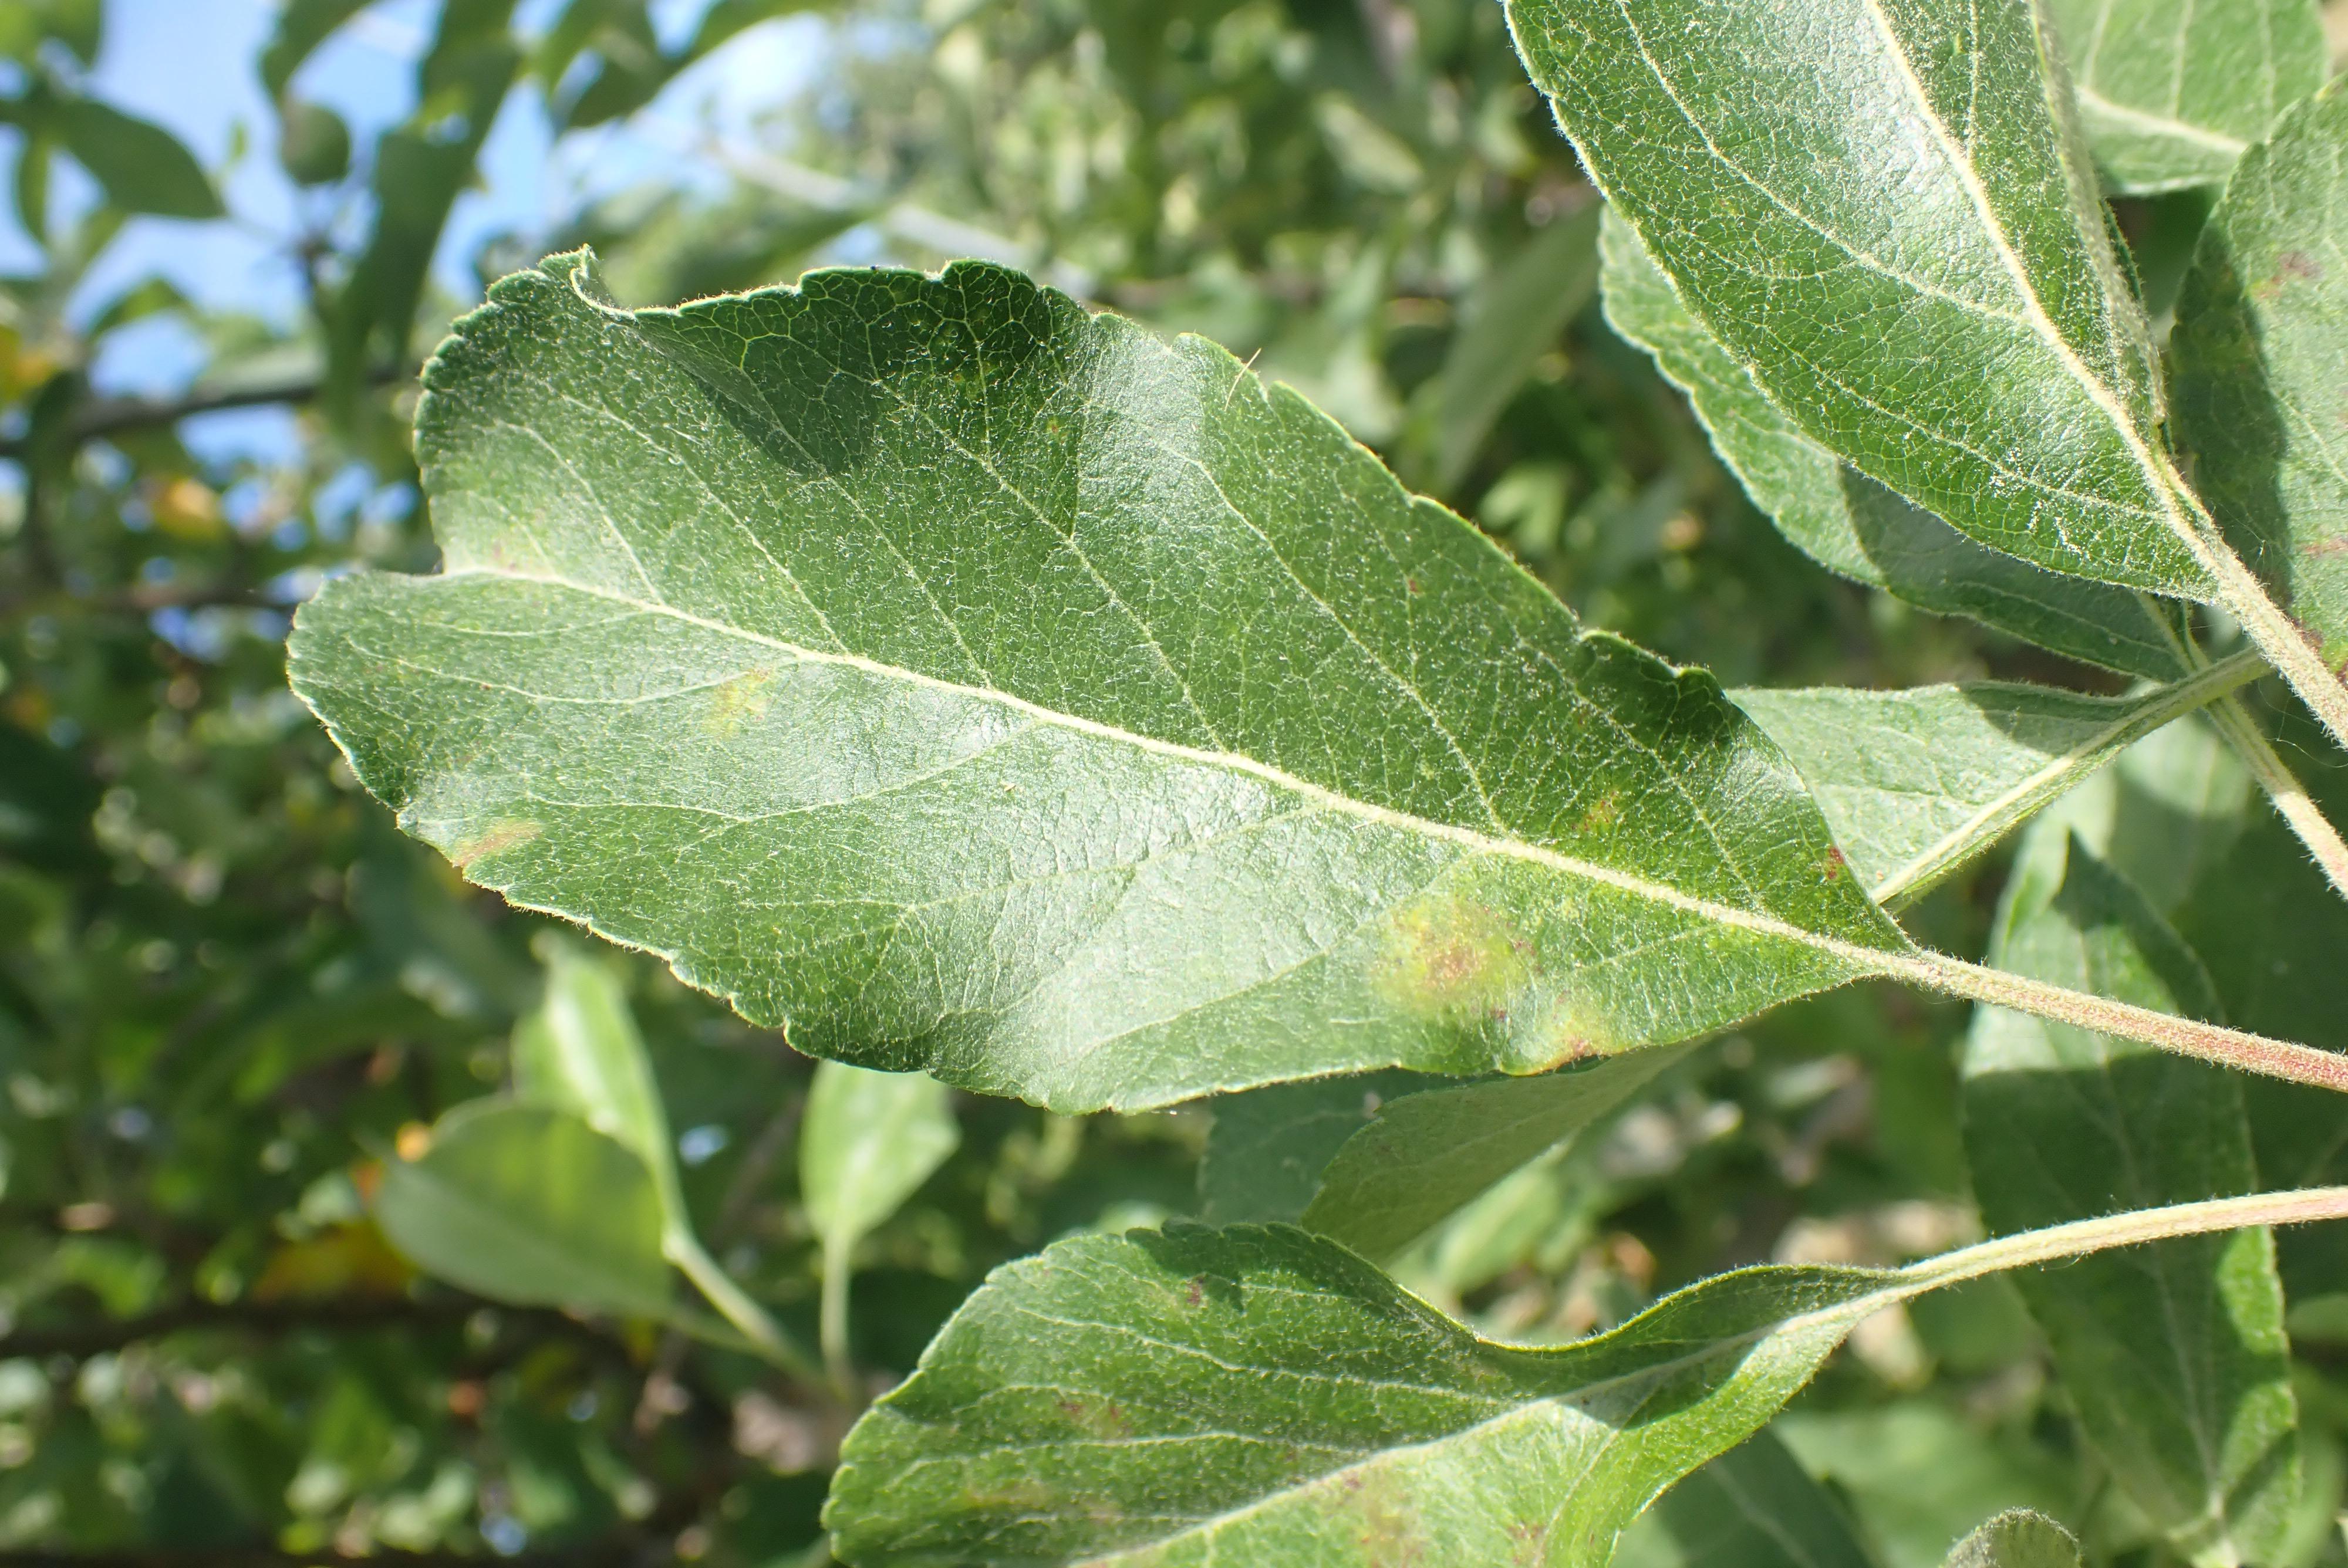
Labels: scab